Population structure (genetics)

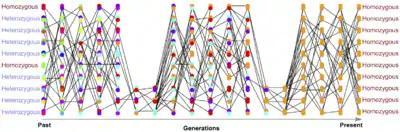
A population bottleneck can result in a loss of heterozygosity. In this hypothetical population, an allele has become fixed after the population repeatedly dropped from 10 to 3.

One of the results of population structure is a reduction in heterozygosity. When populations split, alleles have a higher chance of reaching fixation within subpopulations, especially if the subpopulations are small or have been isolated for long periods. This reduction in heterozygosity can be thought of as an extension of inbreeding, with individuals in subpopulations being more likely to share a recent common ancestor. The scale is important — an individual with both parents born in the United Kingdom is not inbred relative to that country's population, but is more inbred than two humans selected from the entire world. This motivates the derivation of Wright's "F"-statistics (also called "fixation indices"), which measure inbreeding through observed versus expected heterozygosity. For example, formula_1 measures the inbreeding coefficient at a single locus for an individual formula_2 relative to some subpopulation formula_3: